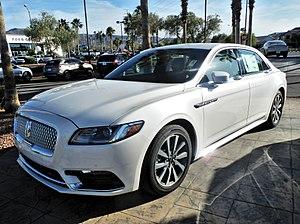
La Lincoln Continental est une automobile de la division Lincoln de Ford. Il y en a eu 10 générations différentes, du tout-début des années 1940 aux années 2020. Ses trois premières génération ont représenté l'optimum du luxe chez Ford, jusqu'au début des années 1980, où elle a été remplacée dans ce rôle par la Lincoln Town Car. La Continental est alors devenue une simple berline, adoptant même la plate-forme de la Ford Taurus en 1988. Sa production a cessé en 2002, date à laquelle elle a été remplacée par la Lincoln LS.